Grünau Cross–Berlin Brandenburg Airport railway

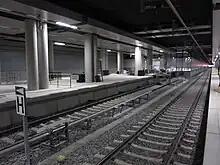
View of the S-Bahn platform in Berlin Brandenburg Airport station

The line starts in Grünau Cross, where the Berlin outer ring crosses the Berlin–Görlitz railway. The many connecting curves allow trains to operate in all directions. For the S-Bahn, the only branch in this area is the separation of the line to the airport from the S-Bahn line along the Görlitz Railway towards Grünau and Königs Wusterhausen. The line to the airport turns to the southwest and initially uses the former route of the Outer Freight Ring. Altglienicke station is located, together with a feeder road to an autobahn, in a cutting between the districts of Altglienicke and Bohnsdorf. The line runs to the west and reaches Grünbergallee station. On the same street there is one of the few level crossings on the Berlin S-Bahn network.